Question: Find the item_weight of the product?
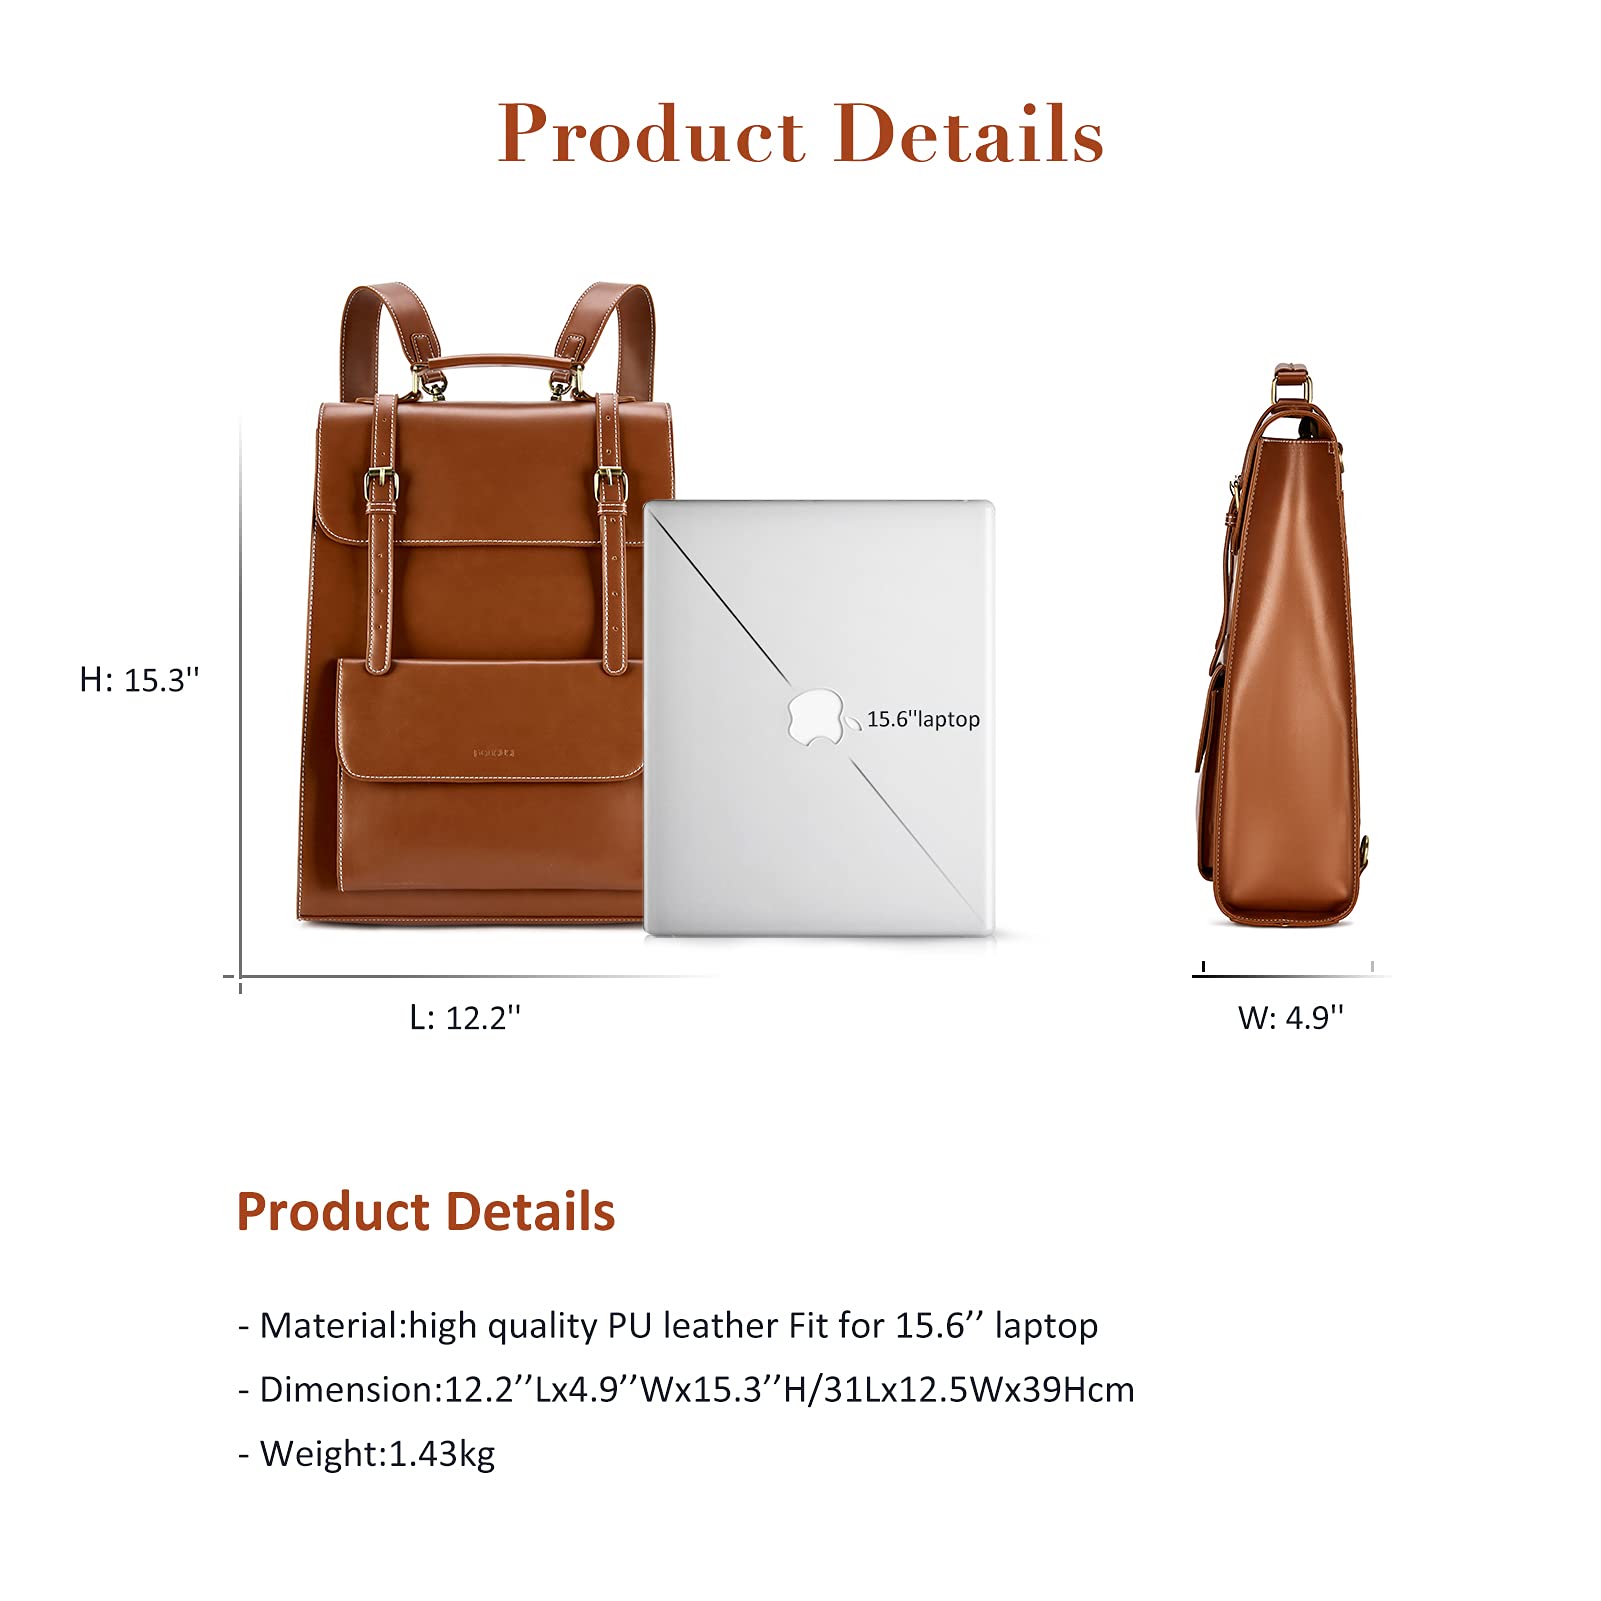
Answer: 1.43 kilogram